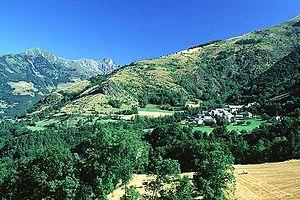
Oris en Rattier
Oris-en-Rattier est une commune française située dans le département de l'Isère, en région Auvergne-Rhône-Alpes.